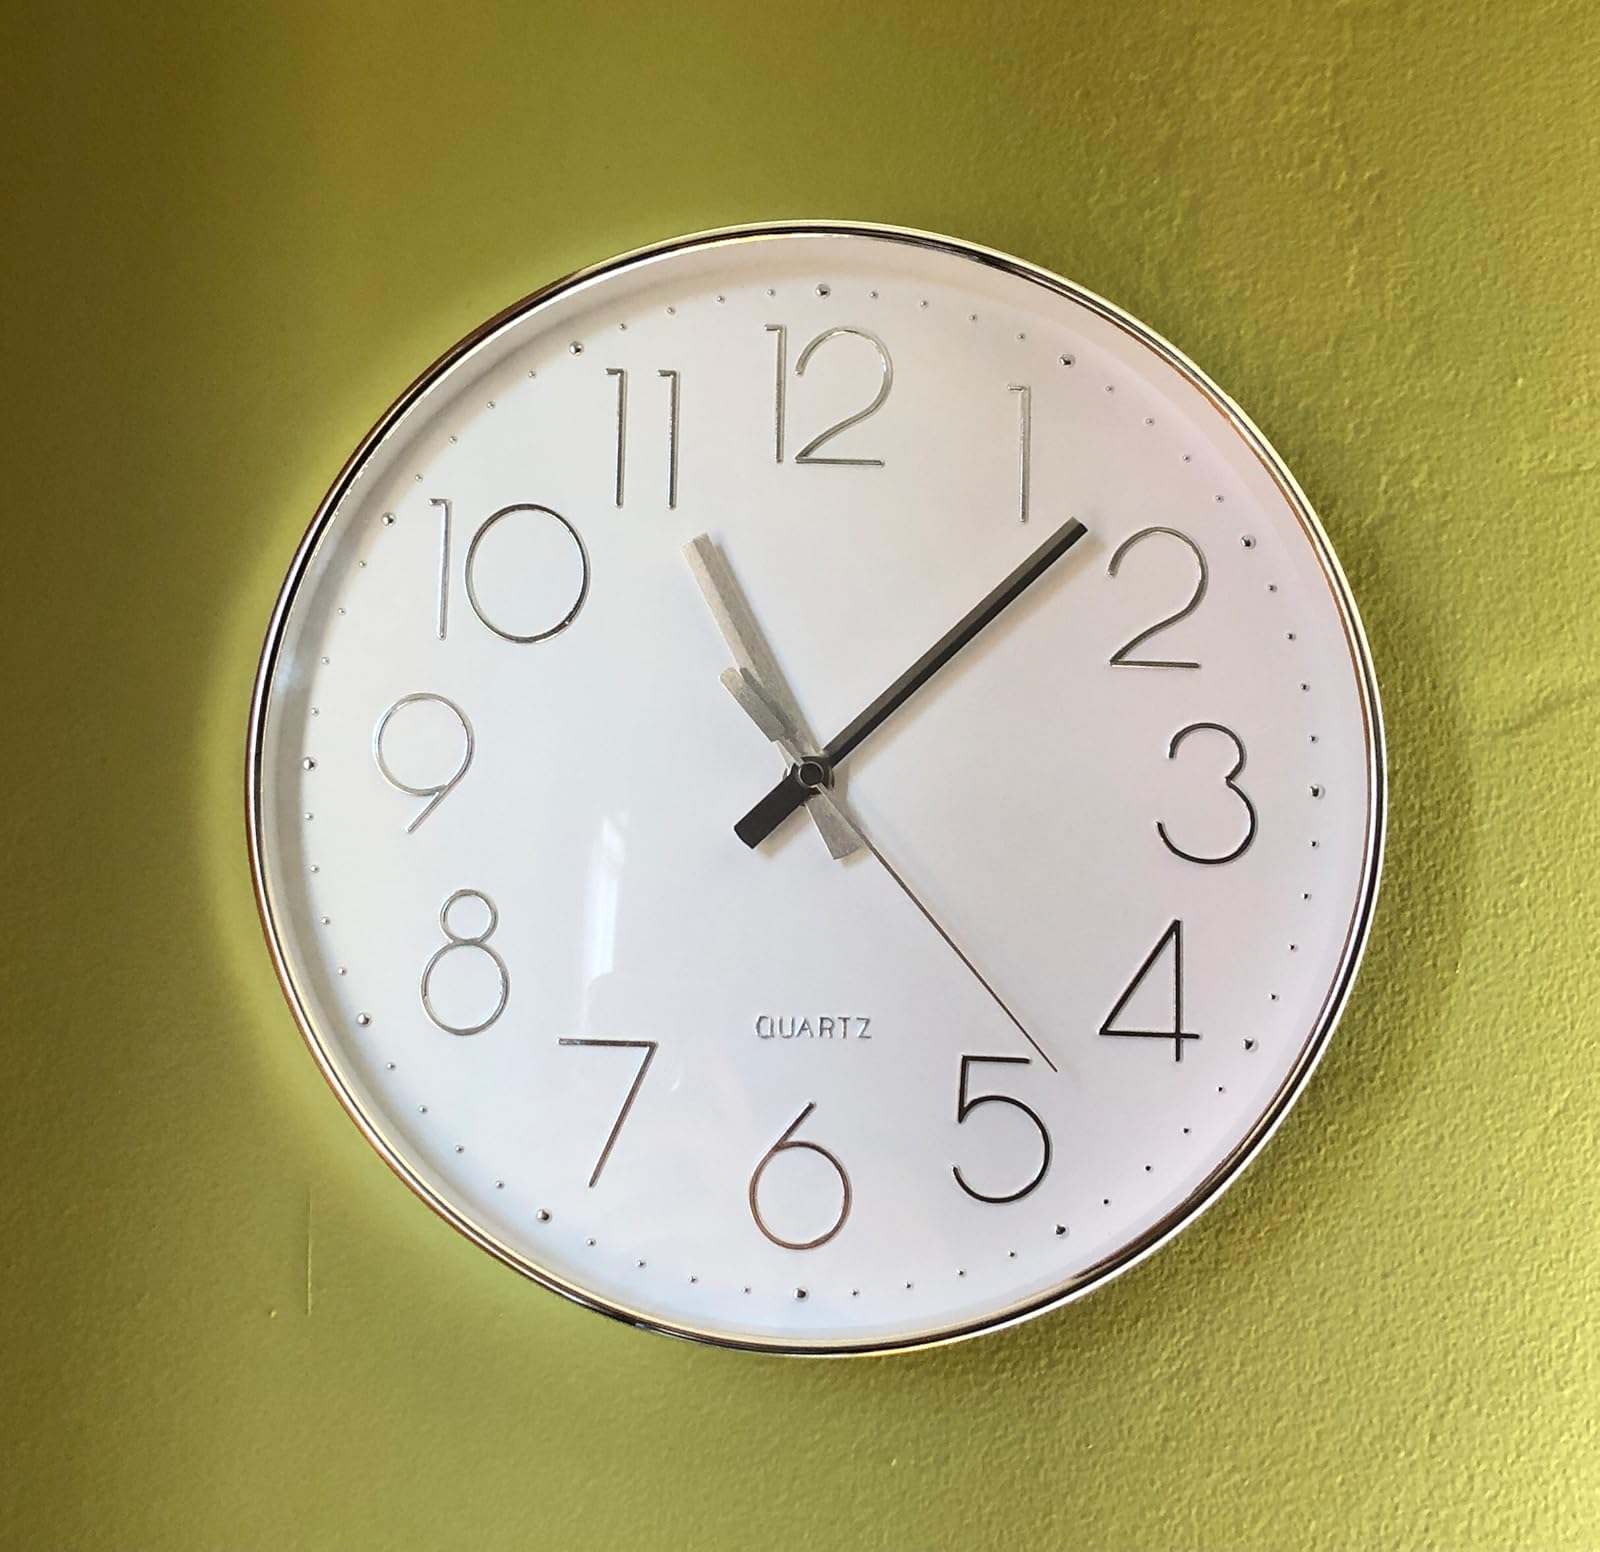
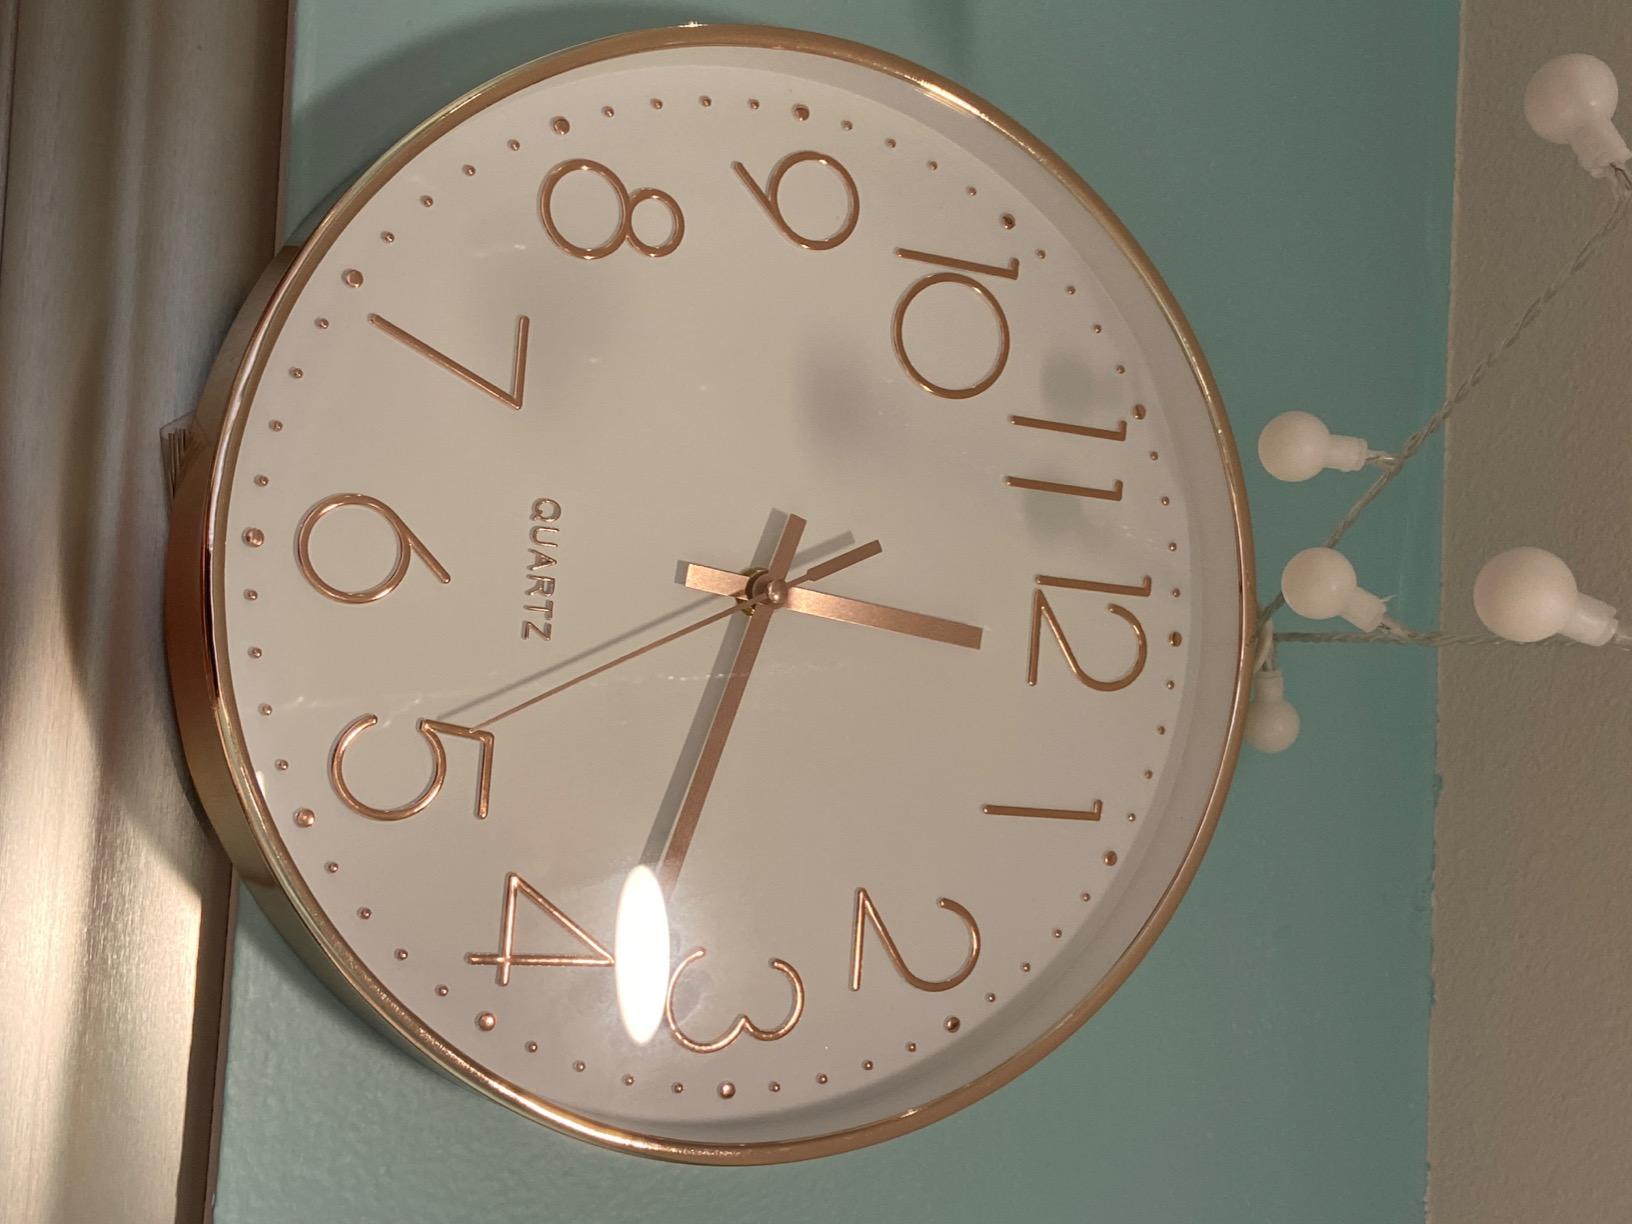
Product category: clock
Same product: no